Oberhausen-Osterfeld Süd–Hamm railway

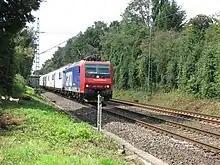
SBB class 482 locomotive in Recklinghausen-Suderwich

In Recklinghausen Ost there is an abandoned marshalling yard. There are single-track connecting route 2224 from the east to Recklinghausen Hauptbahnhof and connecting route 2222 Recklinghausen Süd, which were built in 1905 with the line. At branch Blumenthal there are a single-track connecting route 2223 to Recklinghausen Hauptbahnhof - served by the Rhine-Ruhr S-Bahn Line S 9 since September 11, 2020. New S-Bahn stop since Dezember 11, 2022 Herten (Westf). Planned new S-Bahn stop: Herten-Westerholt (end 2024). In Westerholt there is a transfer station to "Zechen- und Hafenbahn der RBH Logistics" (Mines and Port Railway).